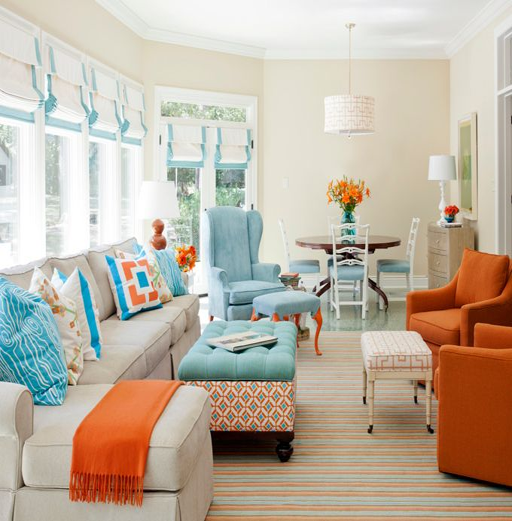
a fresh and summery living room in aqua and coral